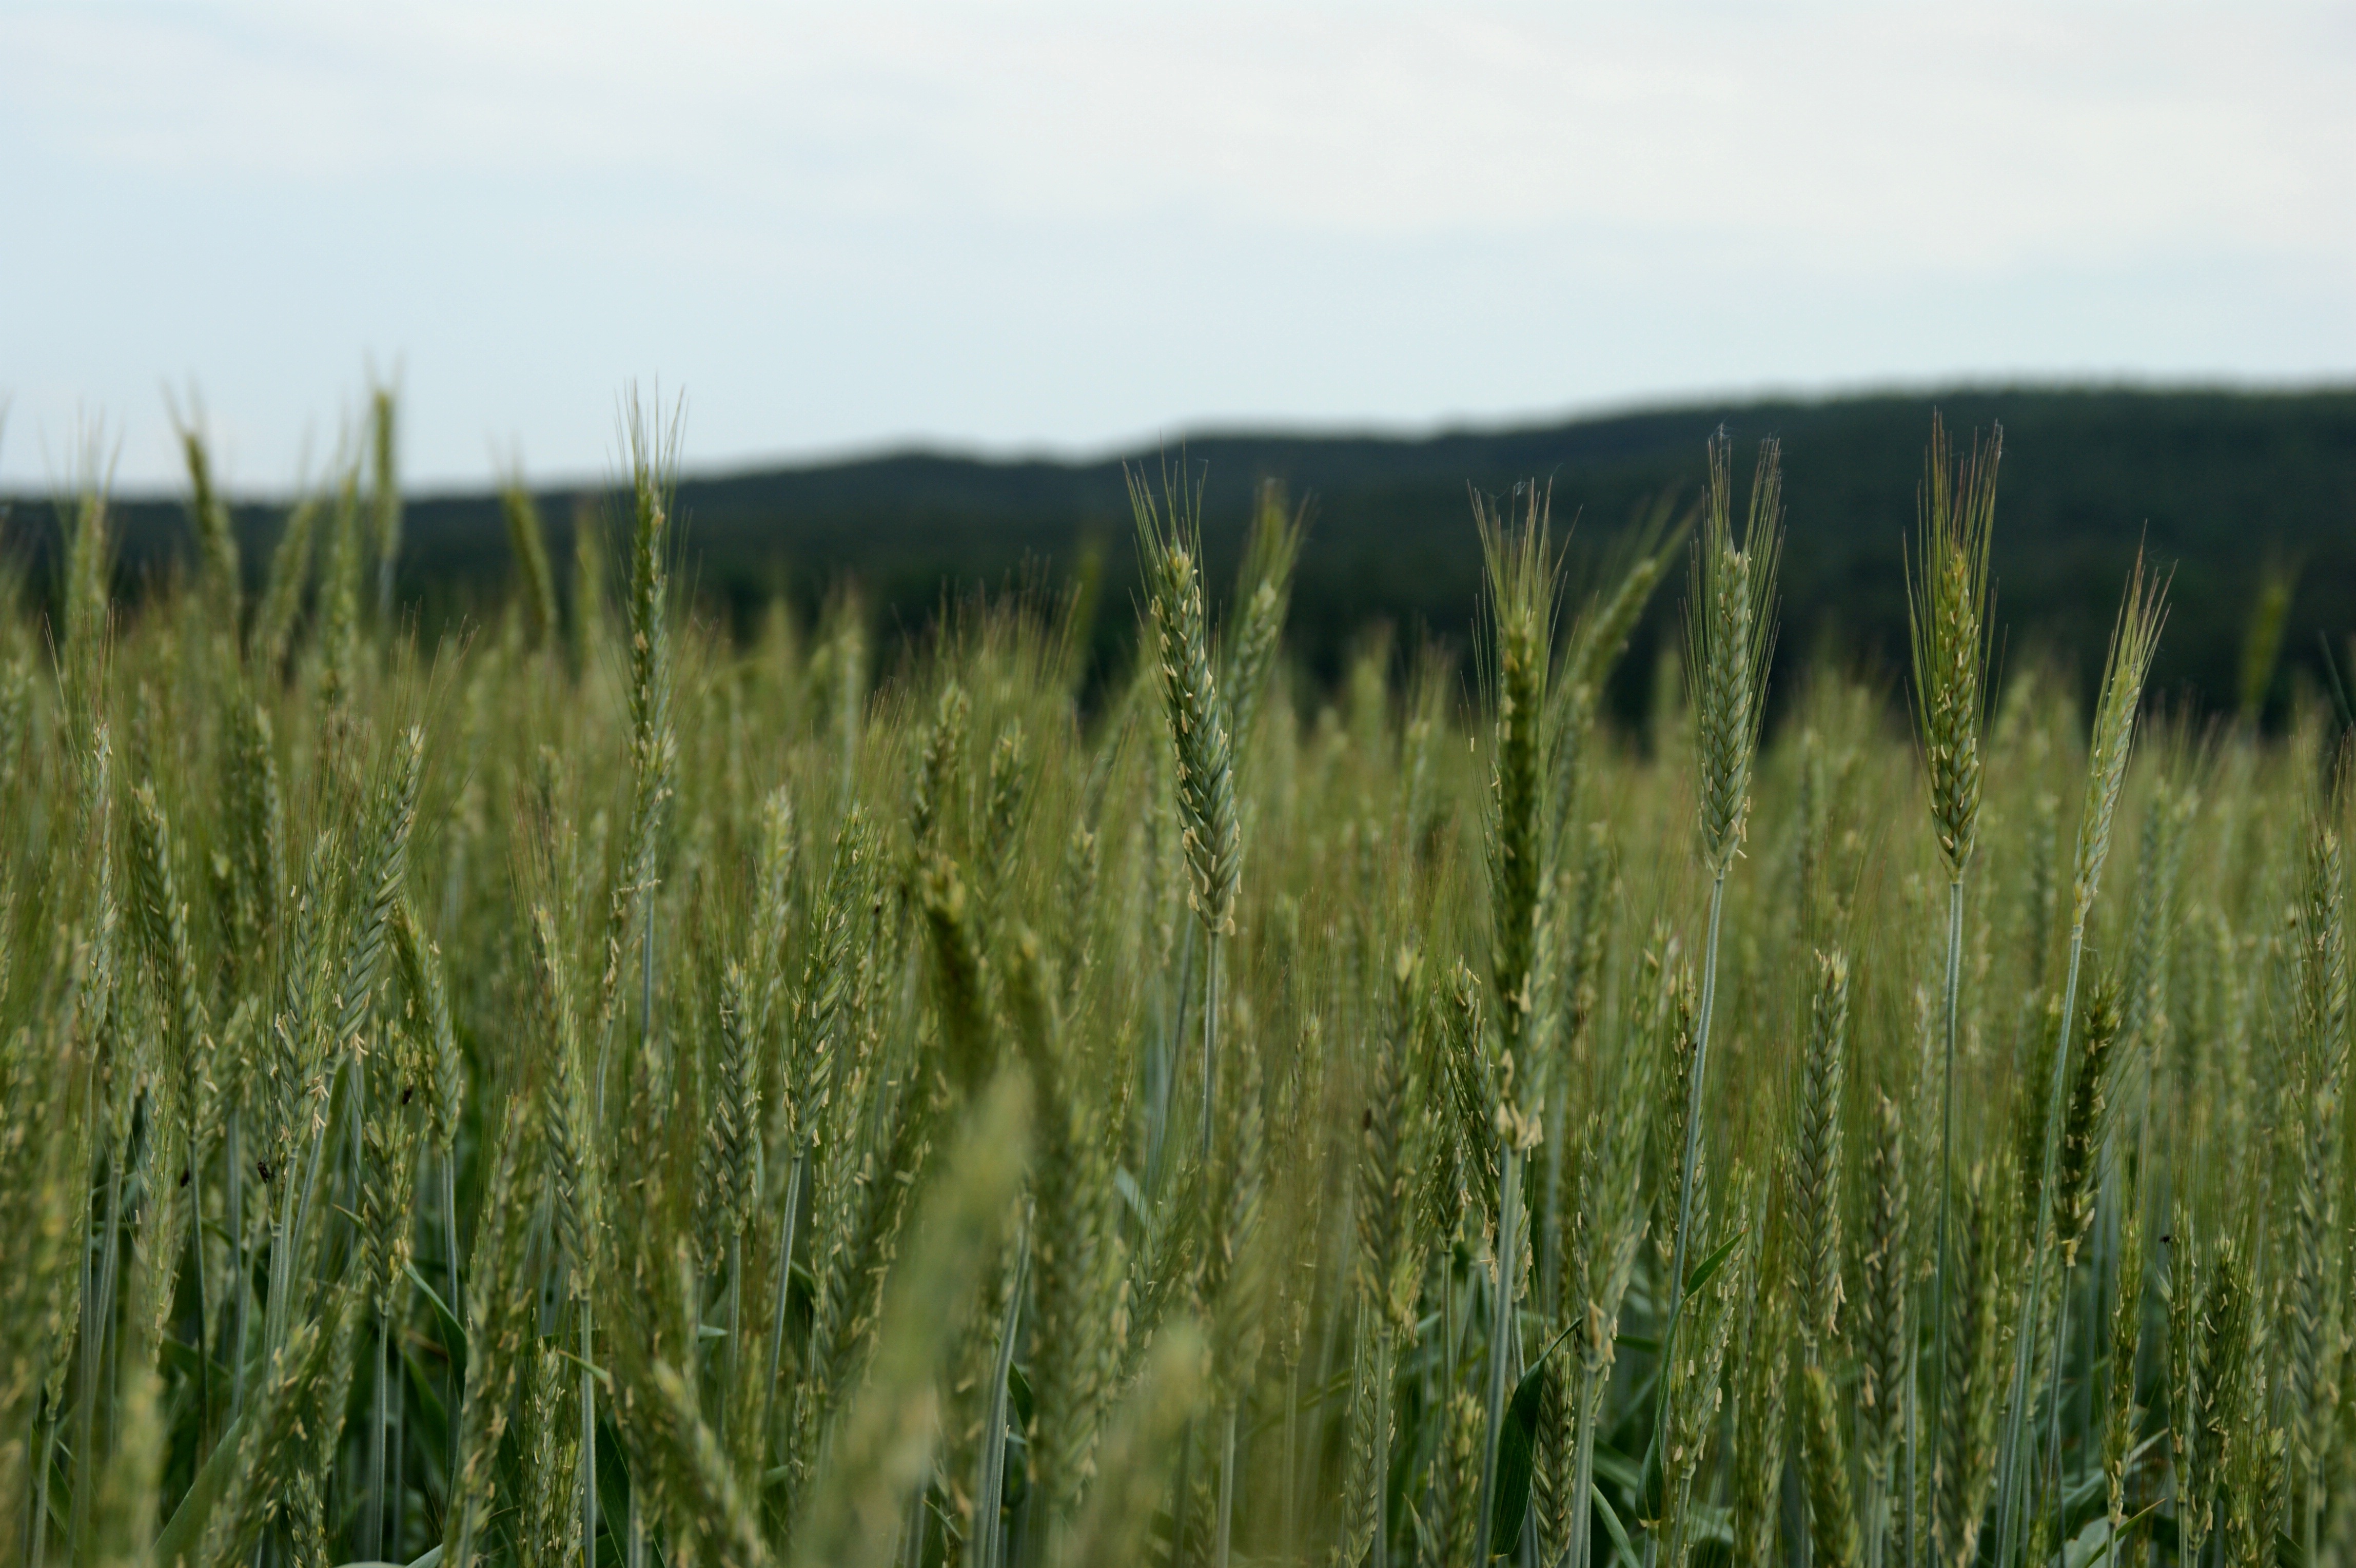
nature, grass, plant, field, meadow, wheat, grain, prairie, food, green, crop, agriculture, spike, grassland, rye, cornfield, cereals, habitat, frisch, ecosystem, steppe, arable, flowering plant, grass family, land plant, phragmites